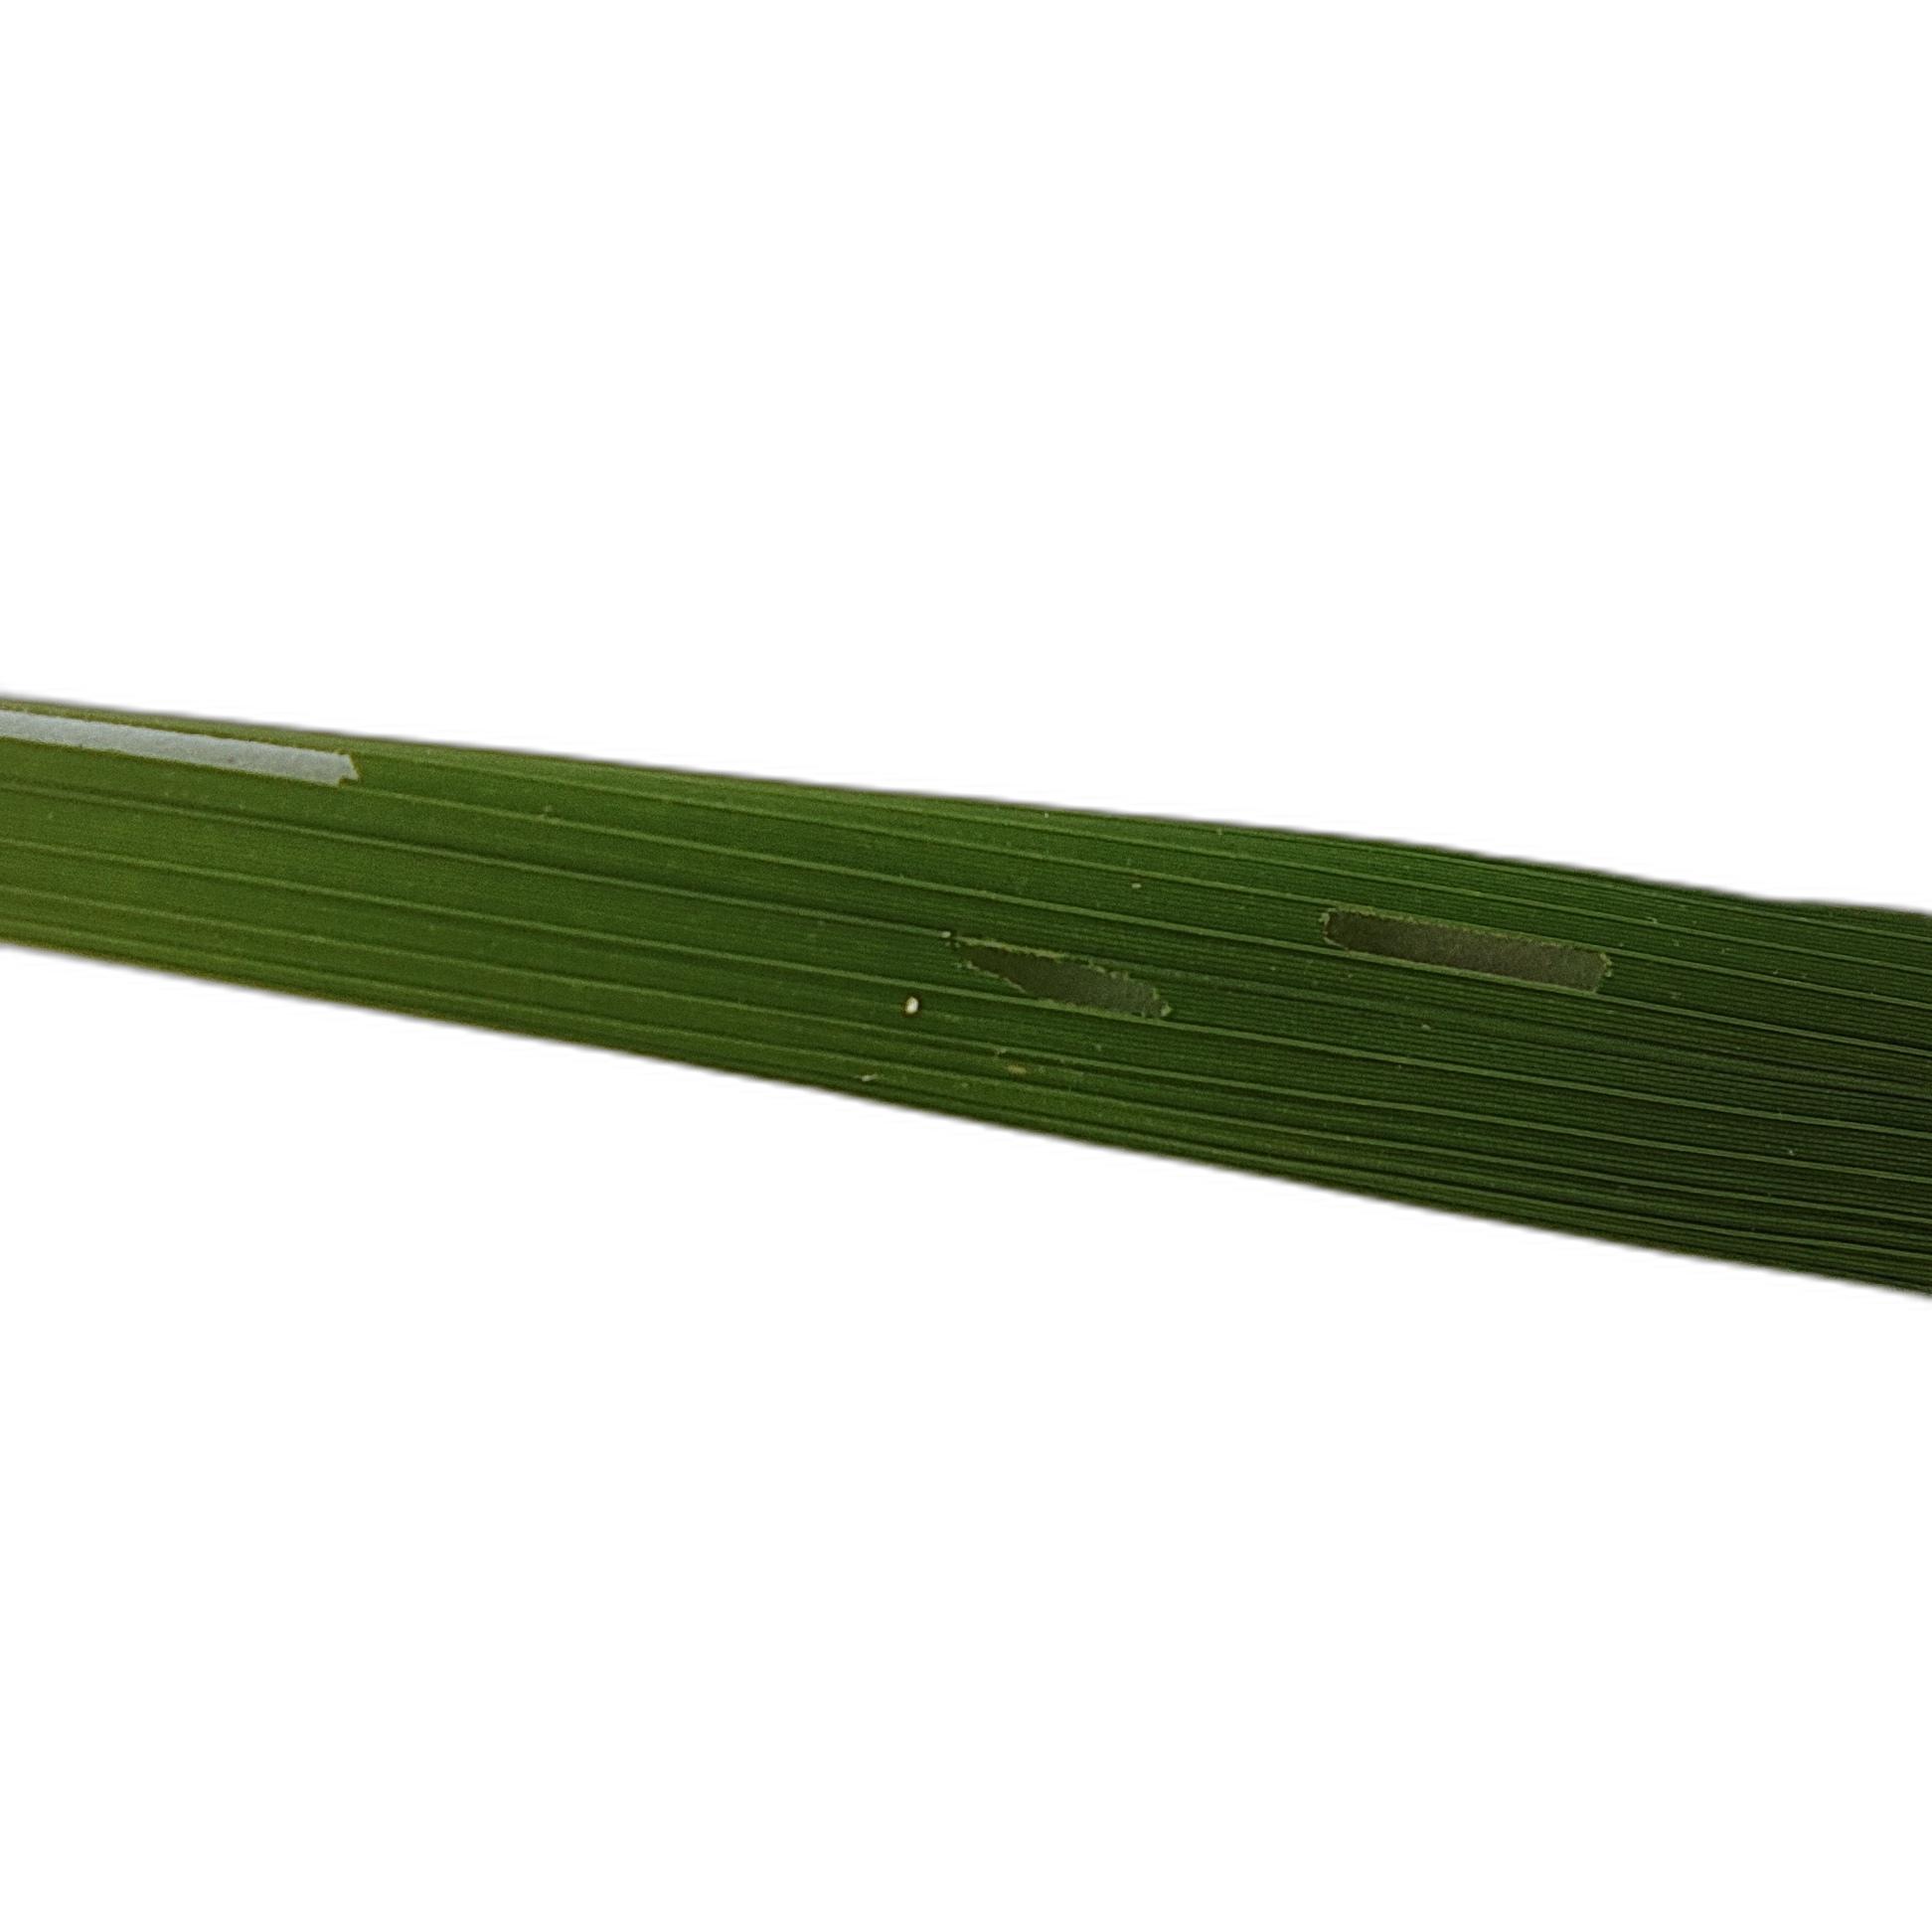
Label: Rice Leaffolder